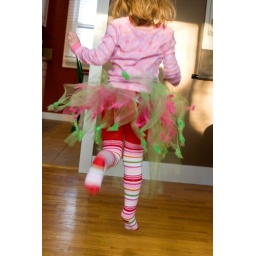
we've pushed the dining room table against the wall so she can have her "dance floor"